Ditchling

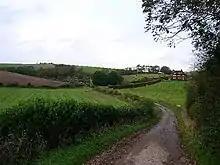
Lower Standean

Purchase Wood is to the east of the parish and is separated from West Wood by the Westmeston/Ditchling parish border and a wide green lane with braided tracks. It is an ancient woodland with wild service and big old trees, but it is open and mown on its south side where the graveyard of the nuns from St George's Retreat is located. Despite sitting on Weald Clay, it has considerable internal variety, particularly along the green lane track.